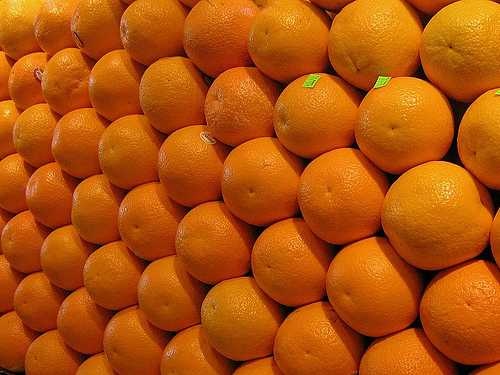
Label: Orange